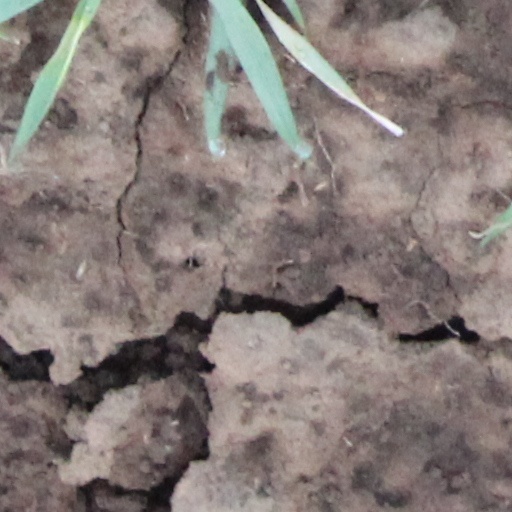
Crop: wheat